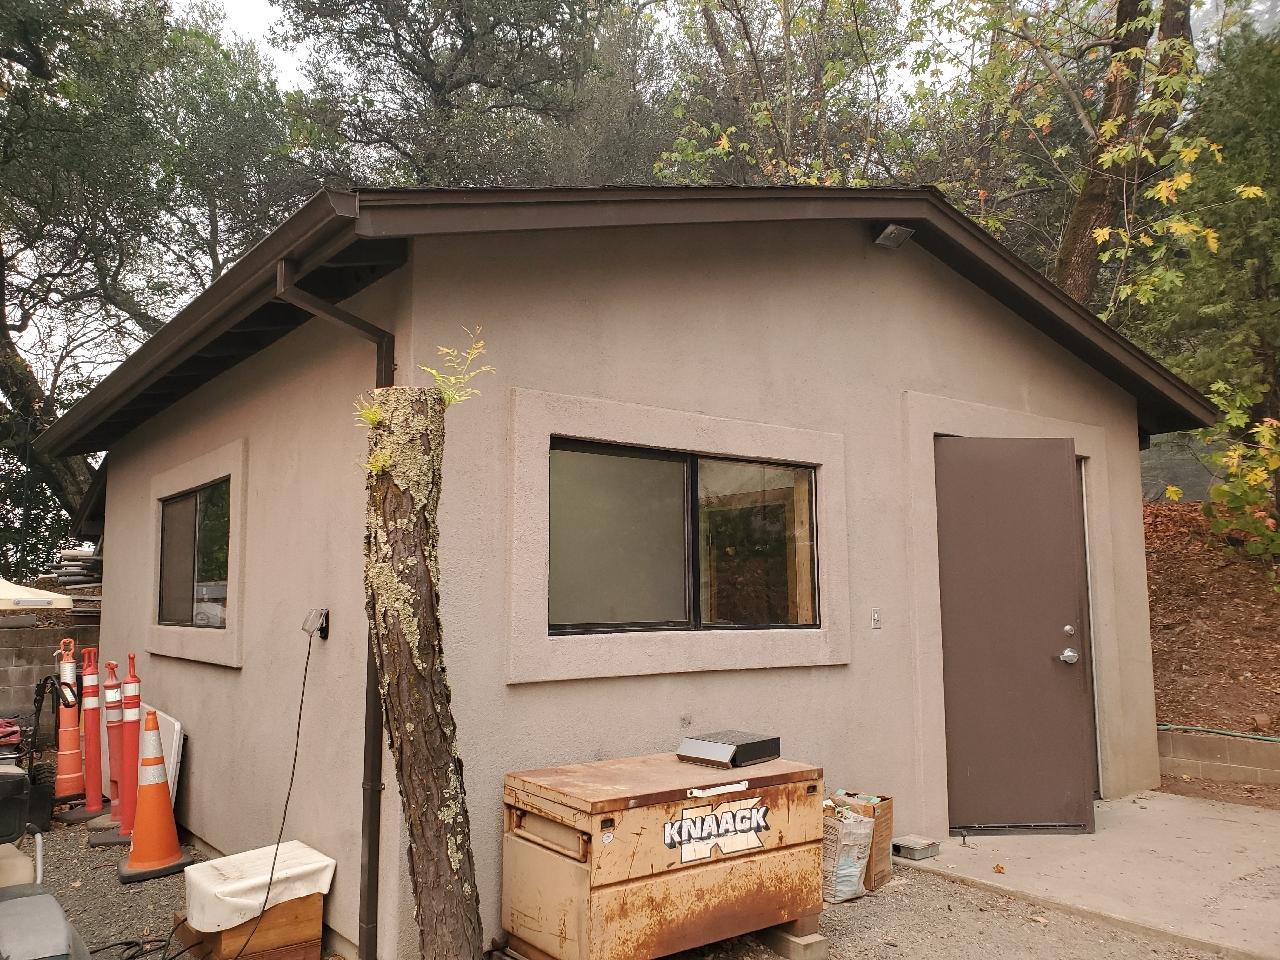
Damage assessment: no_damage